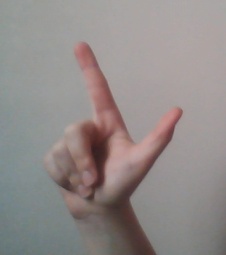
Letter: laam